The Seventh Day (2021 film)

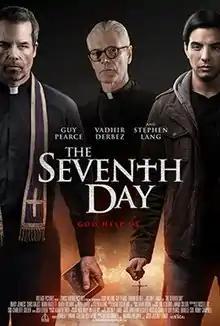
Poster

The Seventh Day is a 2021 American horror film written and directed by Justin P. Lange. It stars Guy Pearce, Vadhir Derbez, Stephen Lang and Keith David.